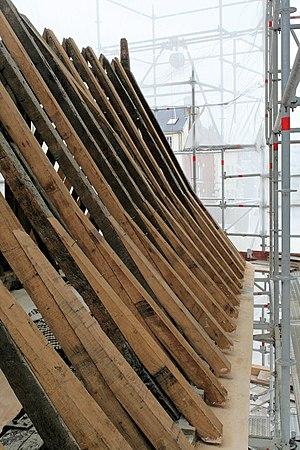
Pontoise (Val-d'Oise, France)
L'église Notre-Dame est une église catholique paroissiale située à Pontoise, en France. Son importance vient essentiellement du tombeau de saint Gauthier, et d'une statue de la Vierge à l'Enfant de la seconde moitié du XIIIᵉ siècle, réputée miraculeuse, qu'elle abrite en son sein. L'église actuelle prolonge aussi le souvenir d'une splendide et vaste basilique de style gothique rayonnant, qui par ses dimensions et la qualité de son architecture impressionnait fortement les contemporains, et qui était l'une des plus grandes églises de France. Très peu de vestiges en restent, dont la Vierge, quelques fragments de dalles funéraires, et des tapisseries qui ne se trouvent plus dans l'église. Déjà partiellement détruite en 1437 puis reconstruite, la basilique venait juste d'être agrandie quand elle a péri pendant le siège de Pontoise en juillet 1589. Cela explique que les moyens manquaient pour construire une église plus grande après la catastrophe : On dût se contenter d'édifier une église provisoire, dont la conception répond avant tout aux impératifs d'une mise en œuvre rapide et économique, avec des voûtes de bois.